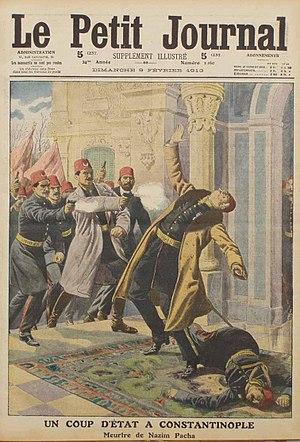
«Un coup d'état a Constantinople, meurire de Nazim Pacha» - illustration de la couverture - Le Petit Journal, 9 février 1913 Türkçe: Le Petit Journal'ın ilk sayfasında yer alan Nazım Paşa'nın öldürülüşü illüstrasyonu.
Hussein Nazım Pacha était un militaire au service de l'Empire ottoman, chef de l'état-major lors de la Première Guerre balkanique.